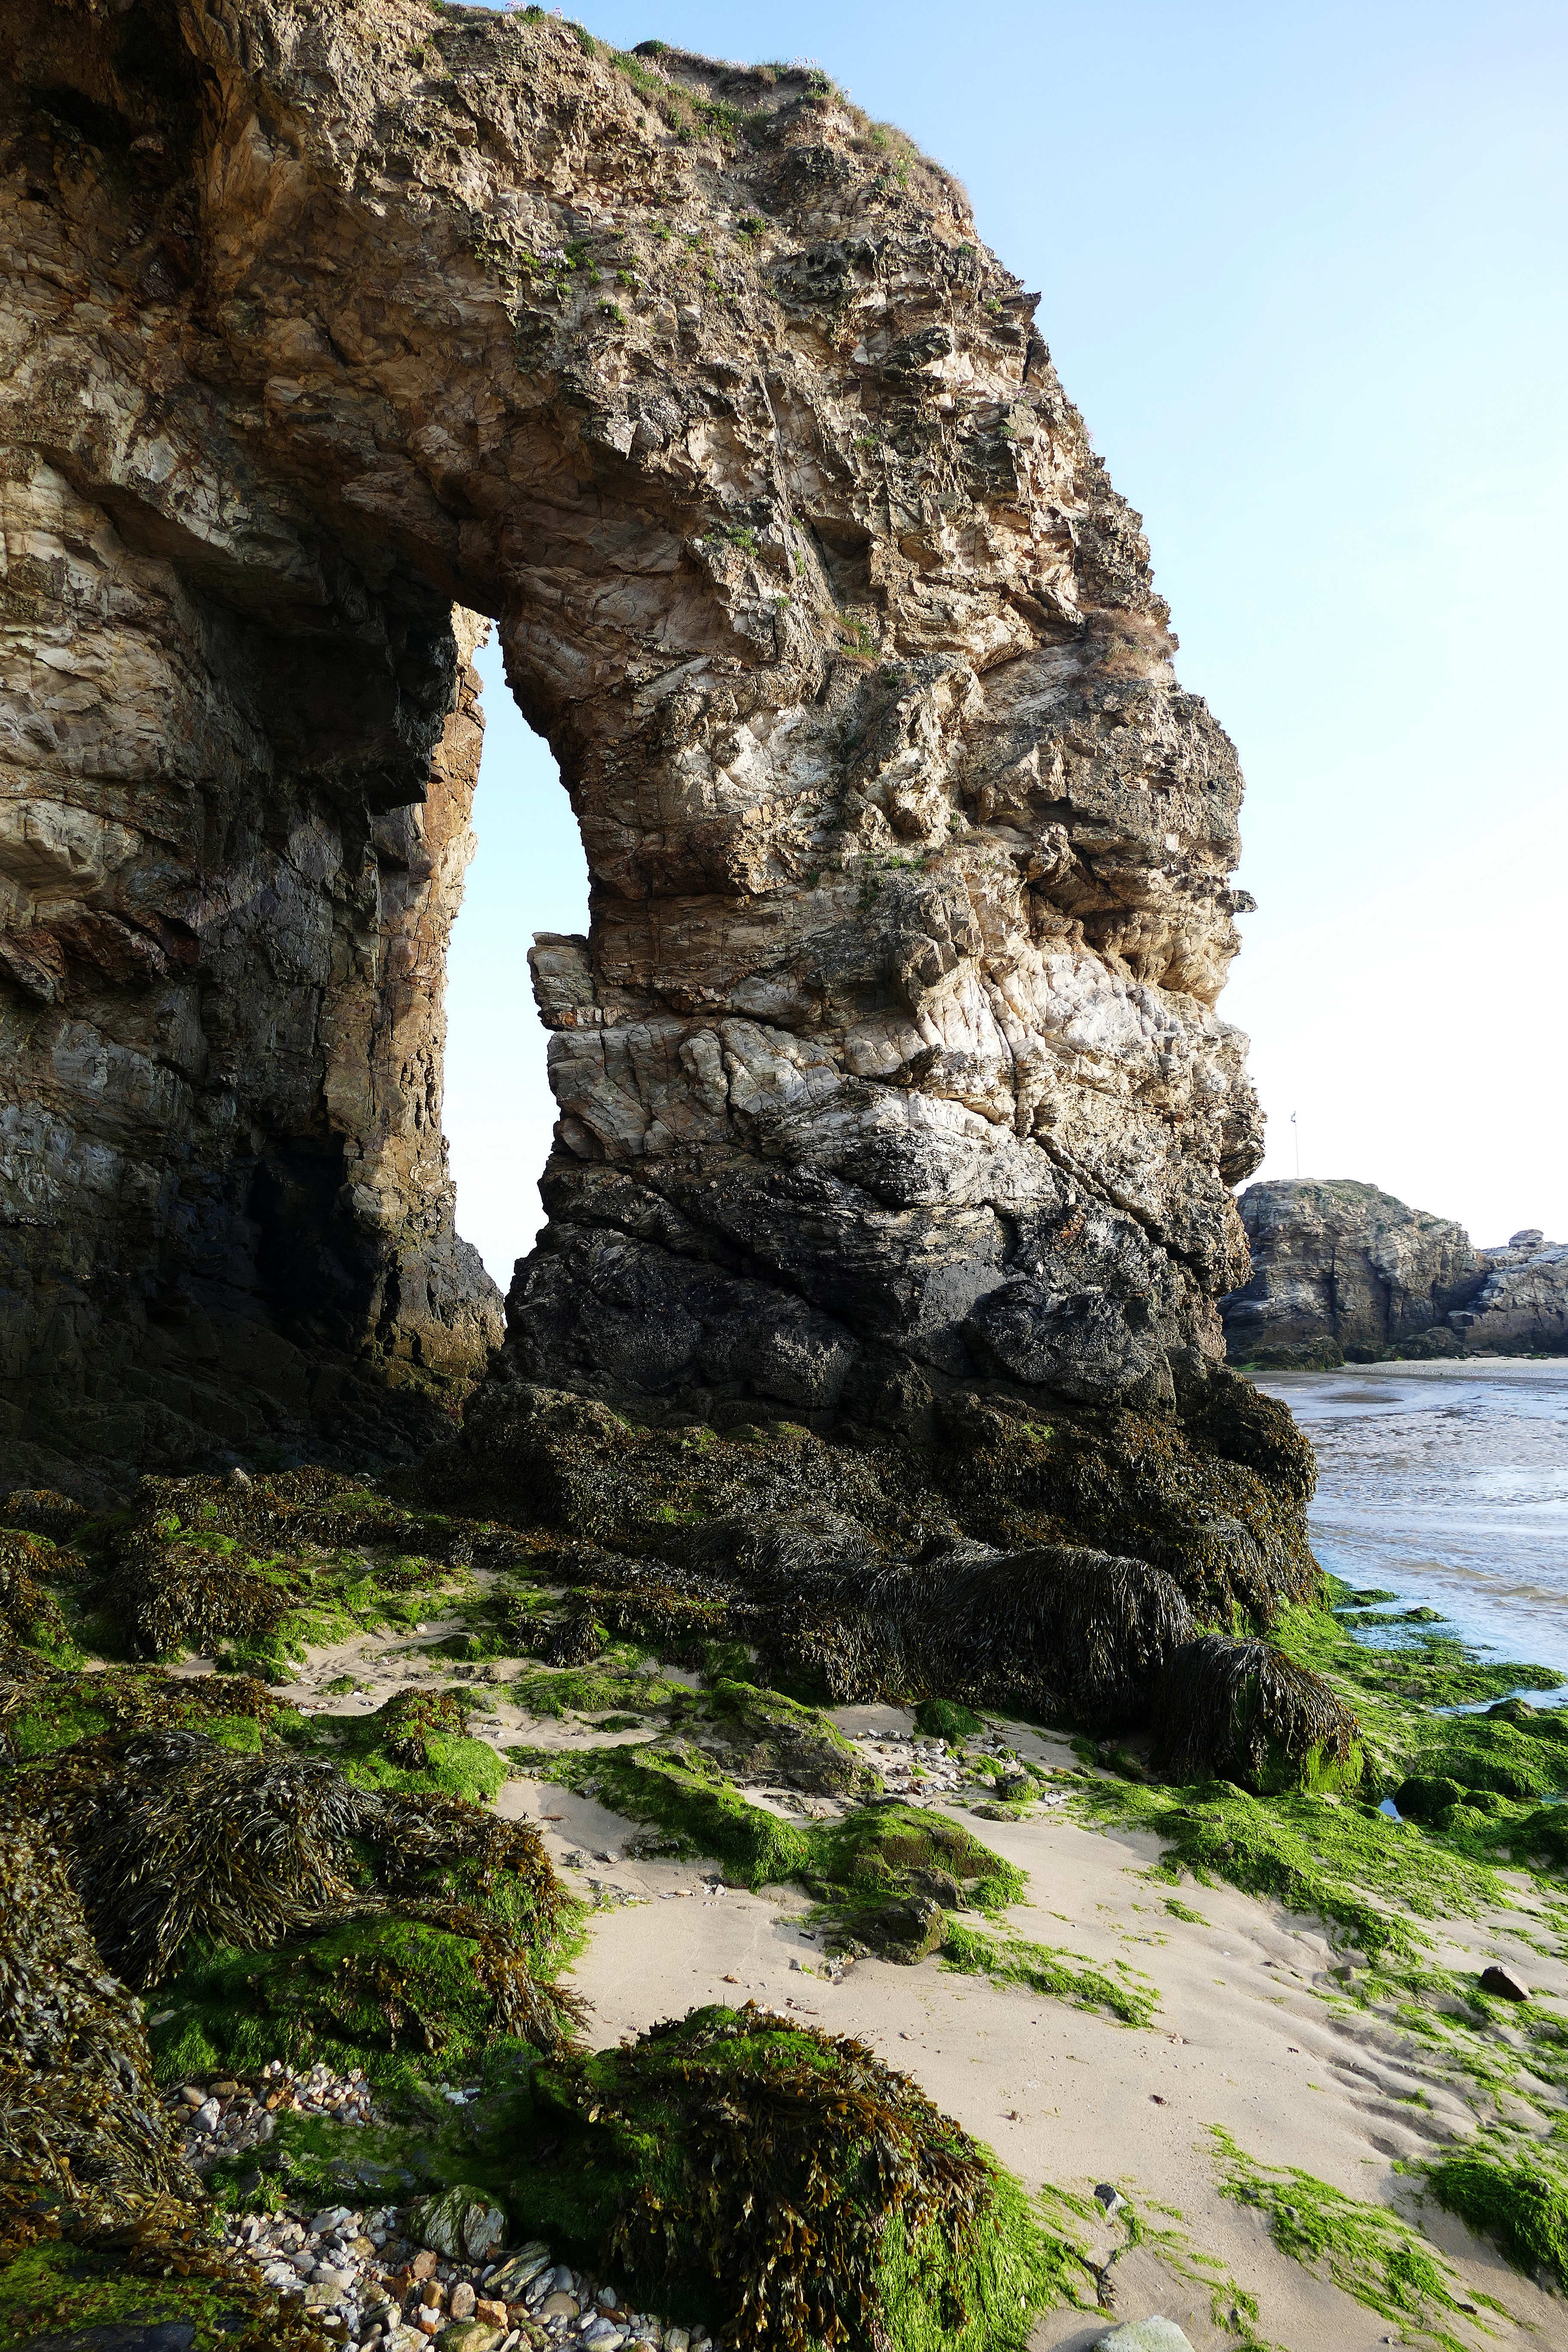
beach, sea, coast, tree, water, nature, path, sand, rock, ocean, sky, shore, coastal, coastline, shoreline, formation, cliff, seaside, arch, surfing, scenic, seascape, scenery, bay, terrain, material, uk, england, south, places, west, north, waves, clouds, geology, ruins, atlantic, united, cornwall, newquay, cornish, natural arch, perranporth, perran, reen